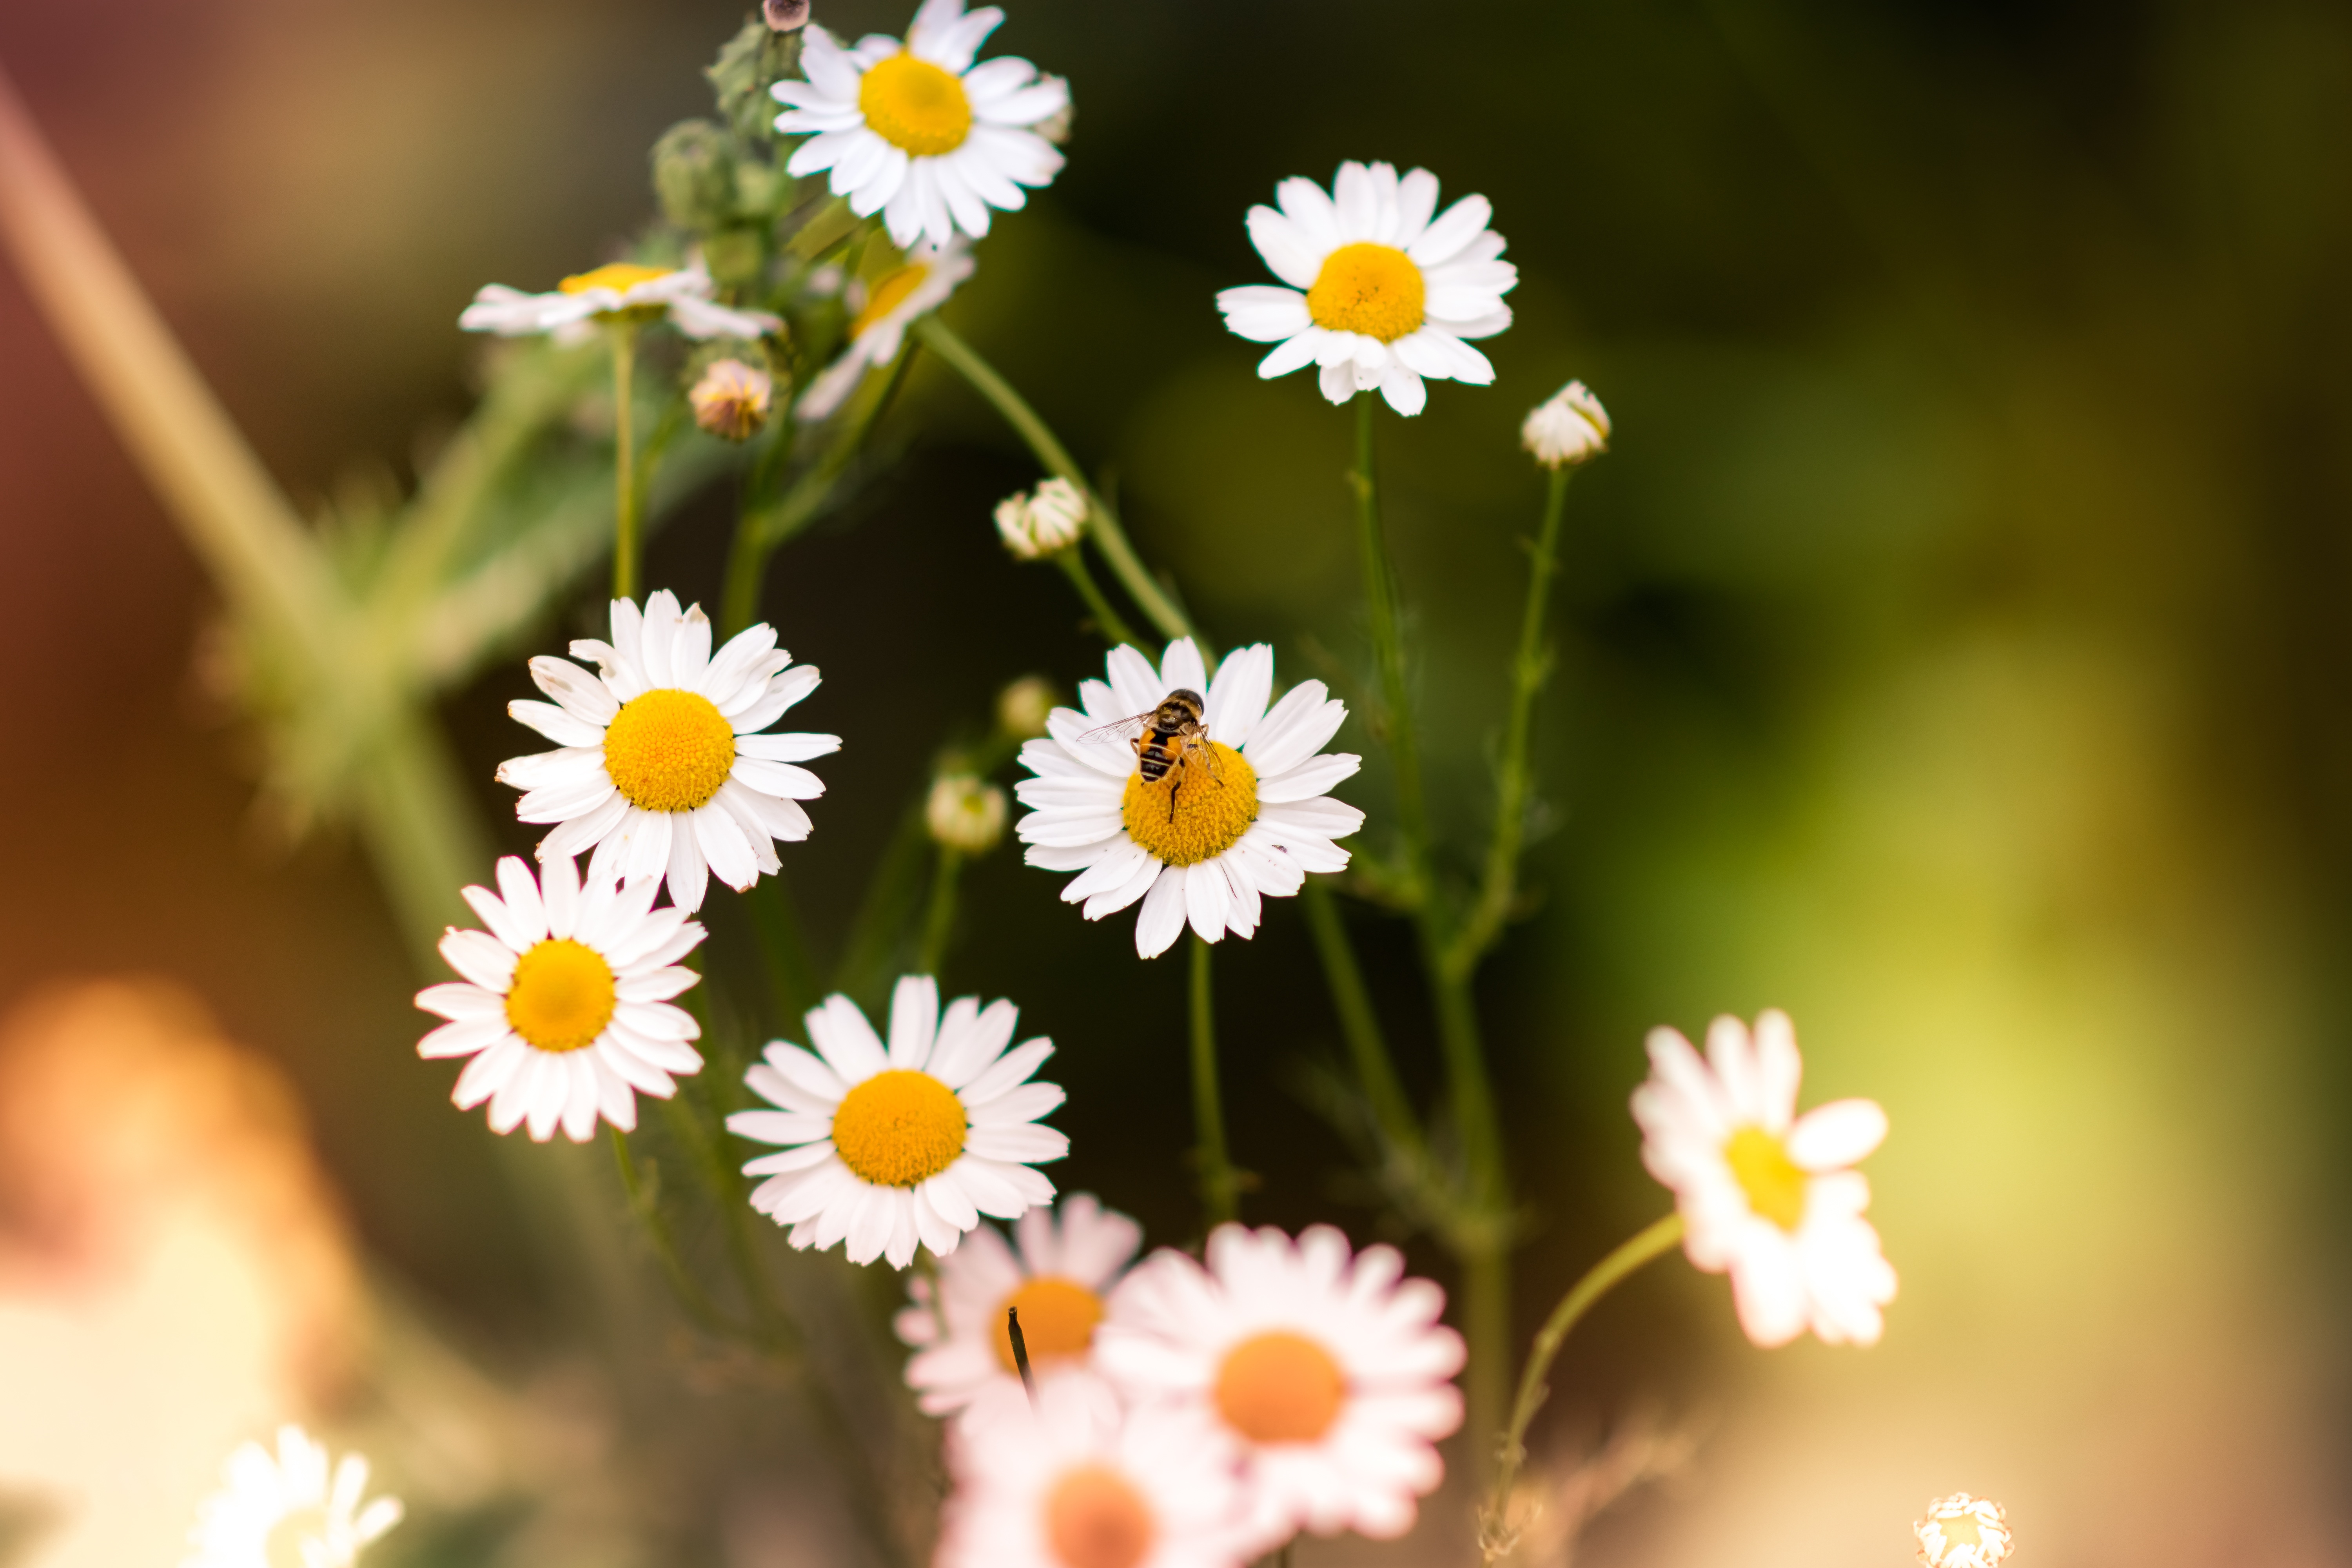
flower, nature, daisy, flora, plant, chamaemelum nobile, oxeye daisy, yellow, macro photography, botany, close up, land plant, petal, daisy family, marguerite daisy, flowering plant, wildflower, meadow, herb, sunlight, blossom, annual plant